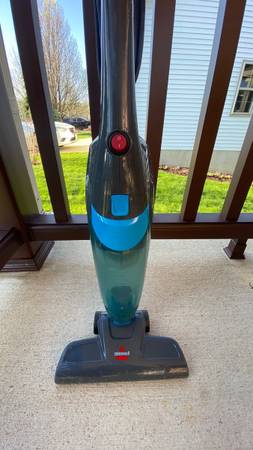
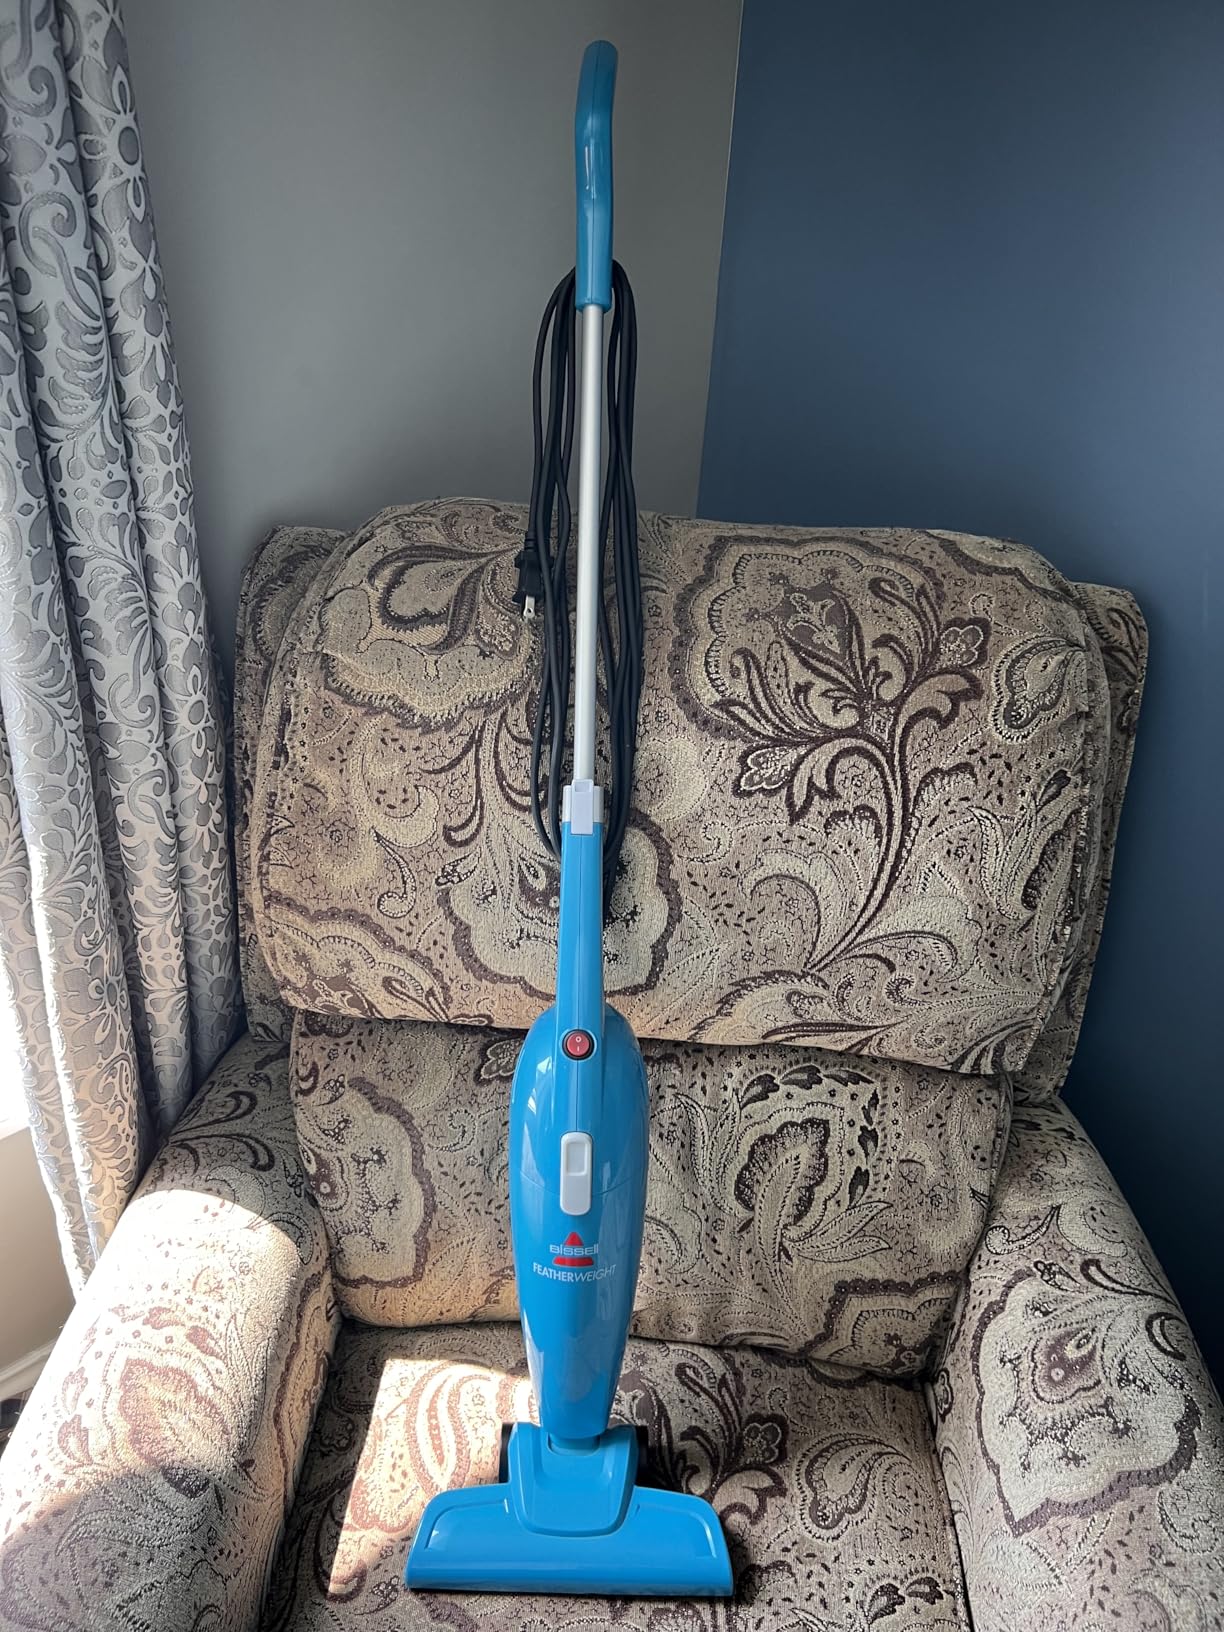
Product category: items_vacuum
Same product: no